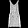
Label: Dress